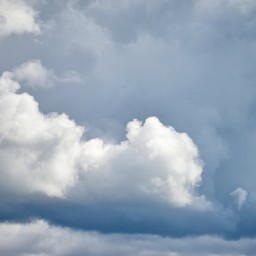
Cloud type: Cirrocumulus (Cc)